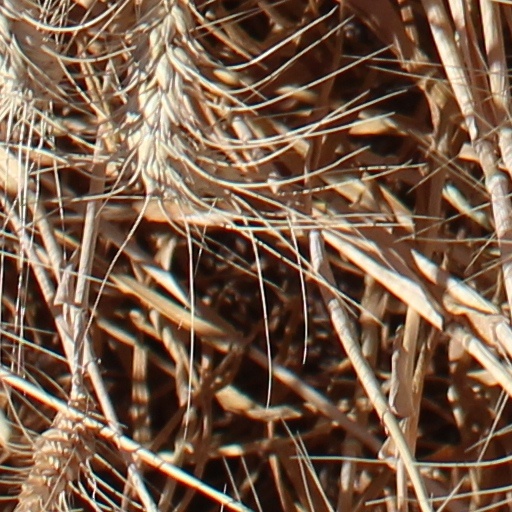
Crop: wheat